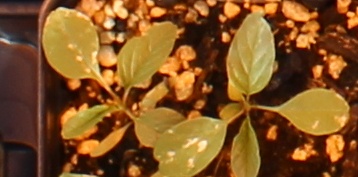
Label: Palmer Amaranth